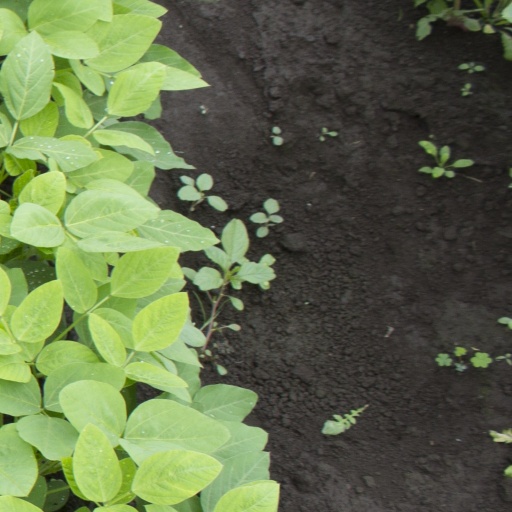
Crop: soybean